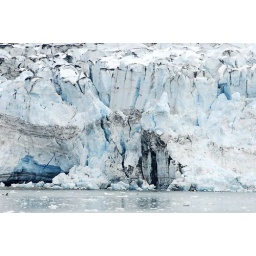
Ice towers over the water ready to calve.